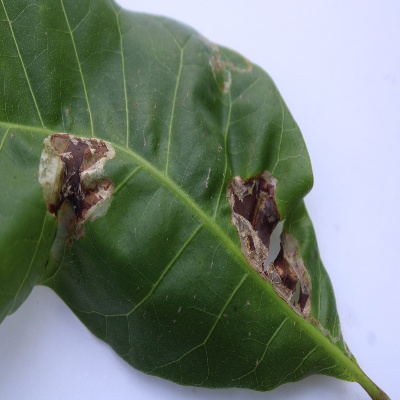
Crop: Cashew
Condition: leaf miner